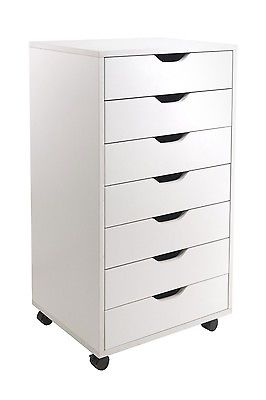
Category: cabinet